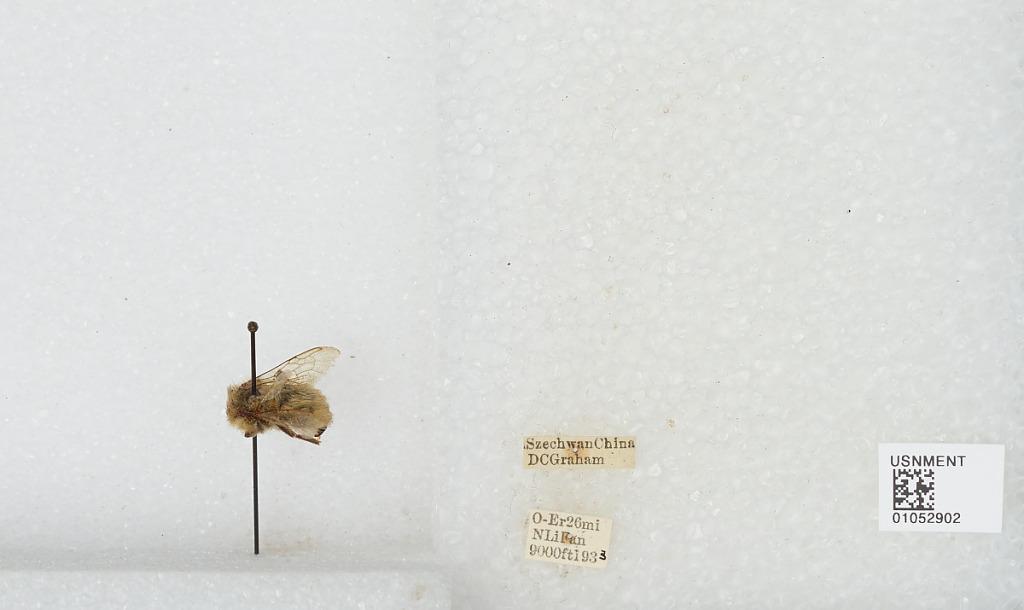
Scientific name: Bombus sp.
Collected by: D. Graham
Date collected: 1933--
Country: China
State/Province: Sichuan
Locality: O-Er 26 mi N Li Fan